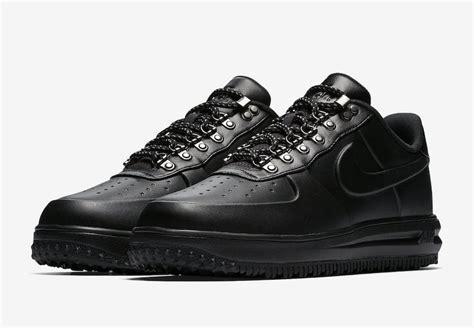
Brand: Nike
Model: Lunar Force 1 Duckboot